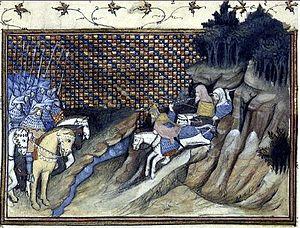
Thomas le Despenser, 2ᵉ baron le Despenser puis 1ᵉʳ comte de Gloucester, est un baron et rebelle anglais.
Art Mor mac Art MacMurrough Kavanagh est un chef du clan Mac Murrough Kavanagh. Il réussit pendant son règne de 40 ans à contrôler la plus grande partie du Leinster sur lequel ses ancêtres avaient régné comme rois.